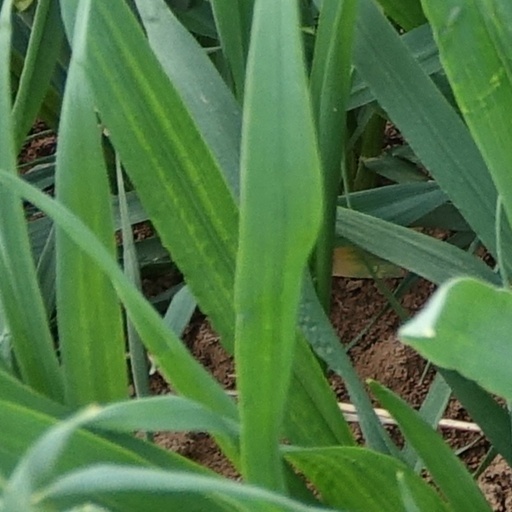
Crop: wheat